Brunswick, Maryland

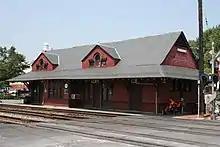
The historic Baltimore and Ohio Railroad Station (1891), one of the city's landmarks.

The area now known as Brunswick was originally home to the Susquehanna Native American tribe. In 1728 the first settlement was built, and the region became known as Eel Town, because the natives would fish for eel in the Potomac River. A grant to the land was then given to John Hawkins by George II of Great Britain on August 10, 1753. The grant had the name "Hawkins Merry-Peep-o-Day".